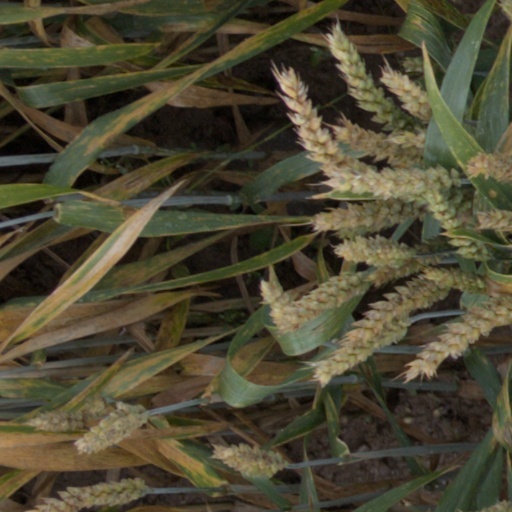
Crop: wheat